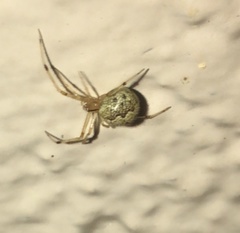
Species: Parasteatoda_tepidariorum